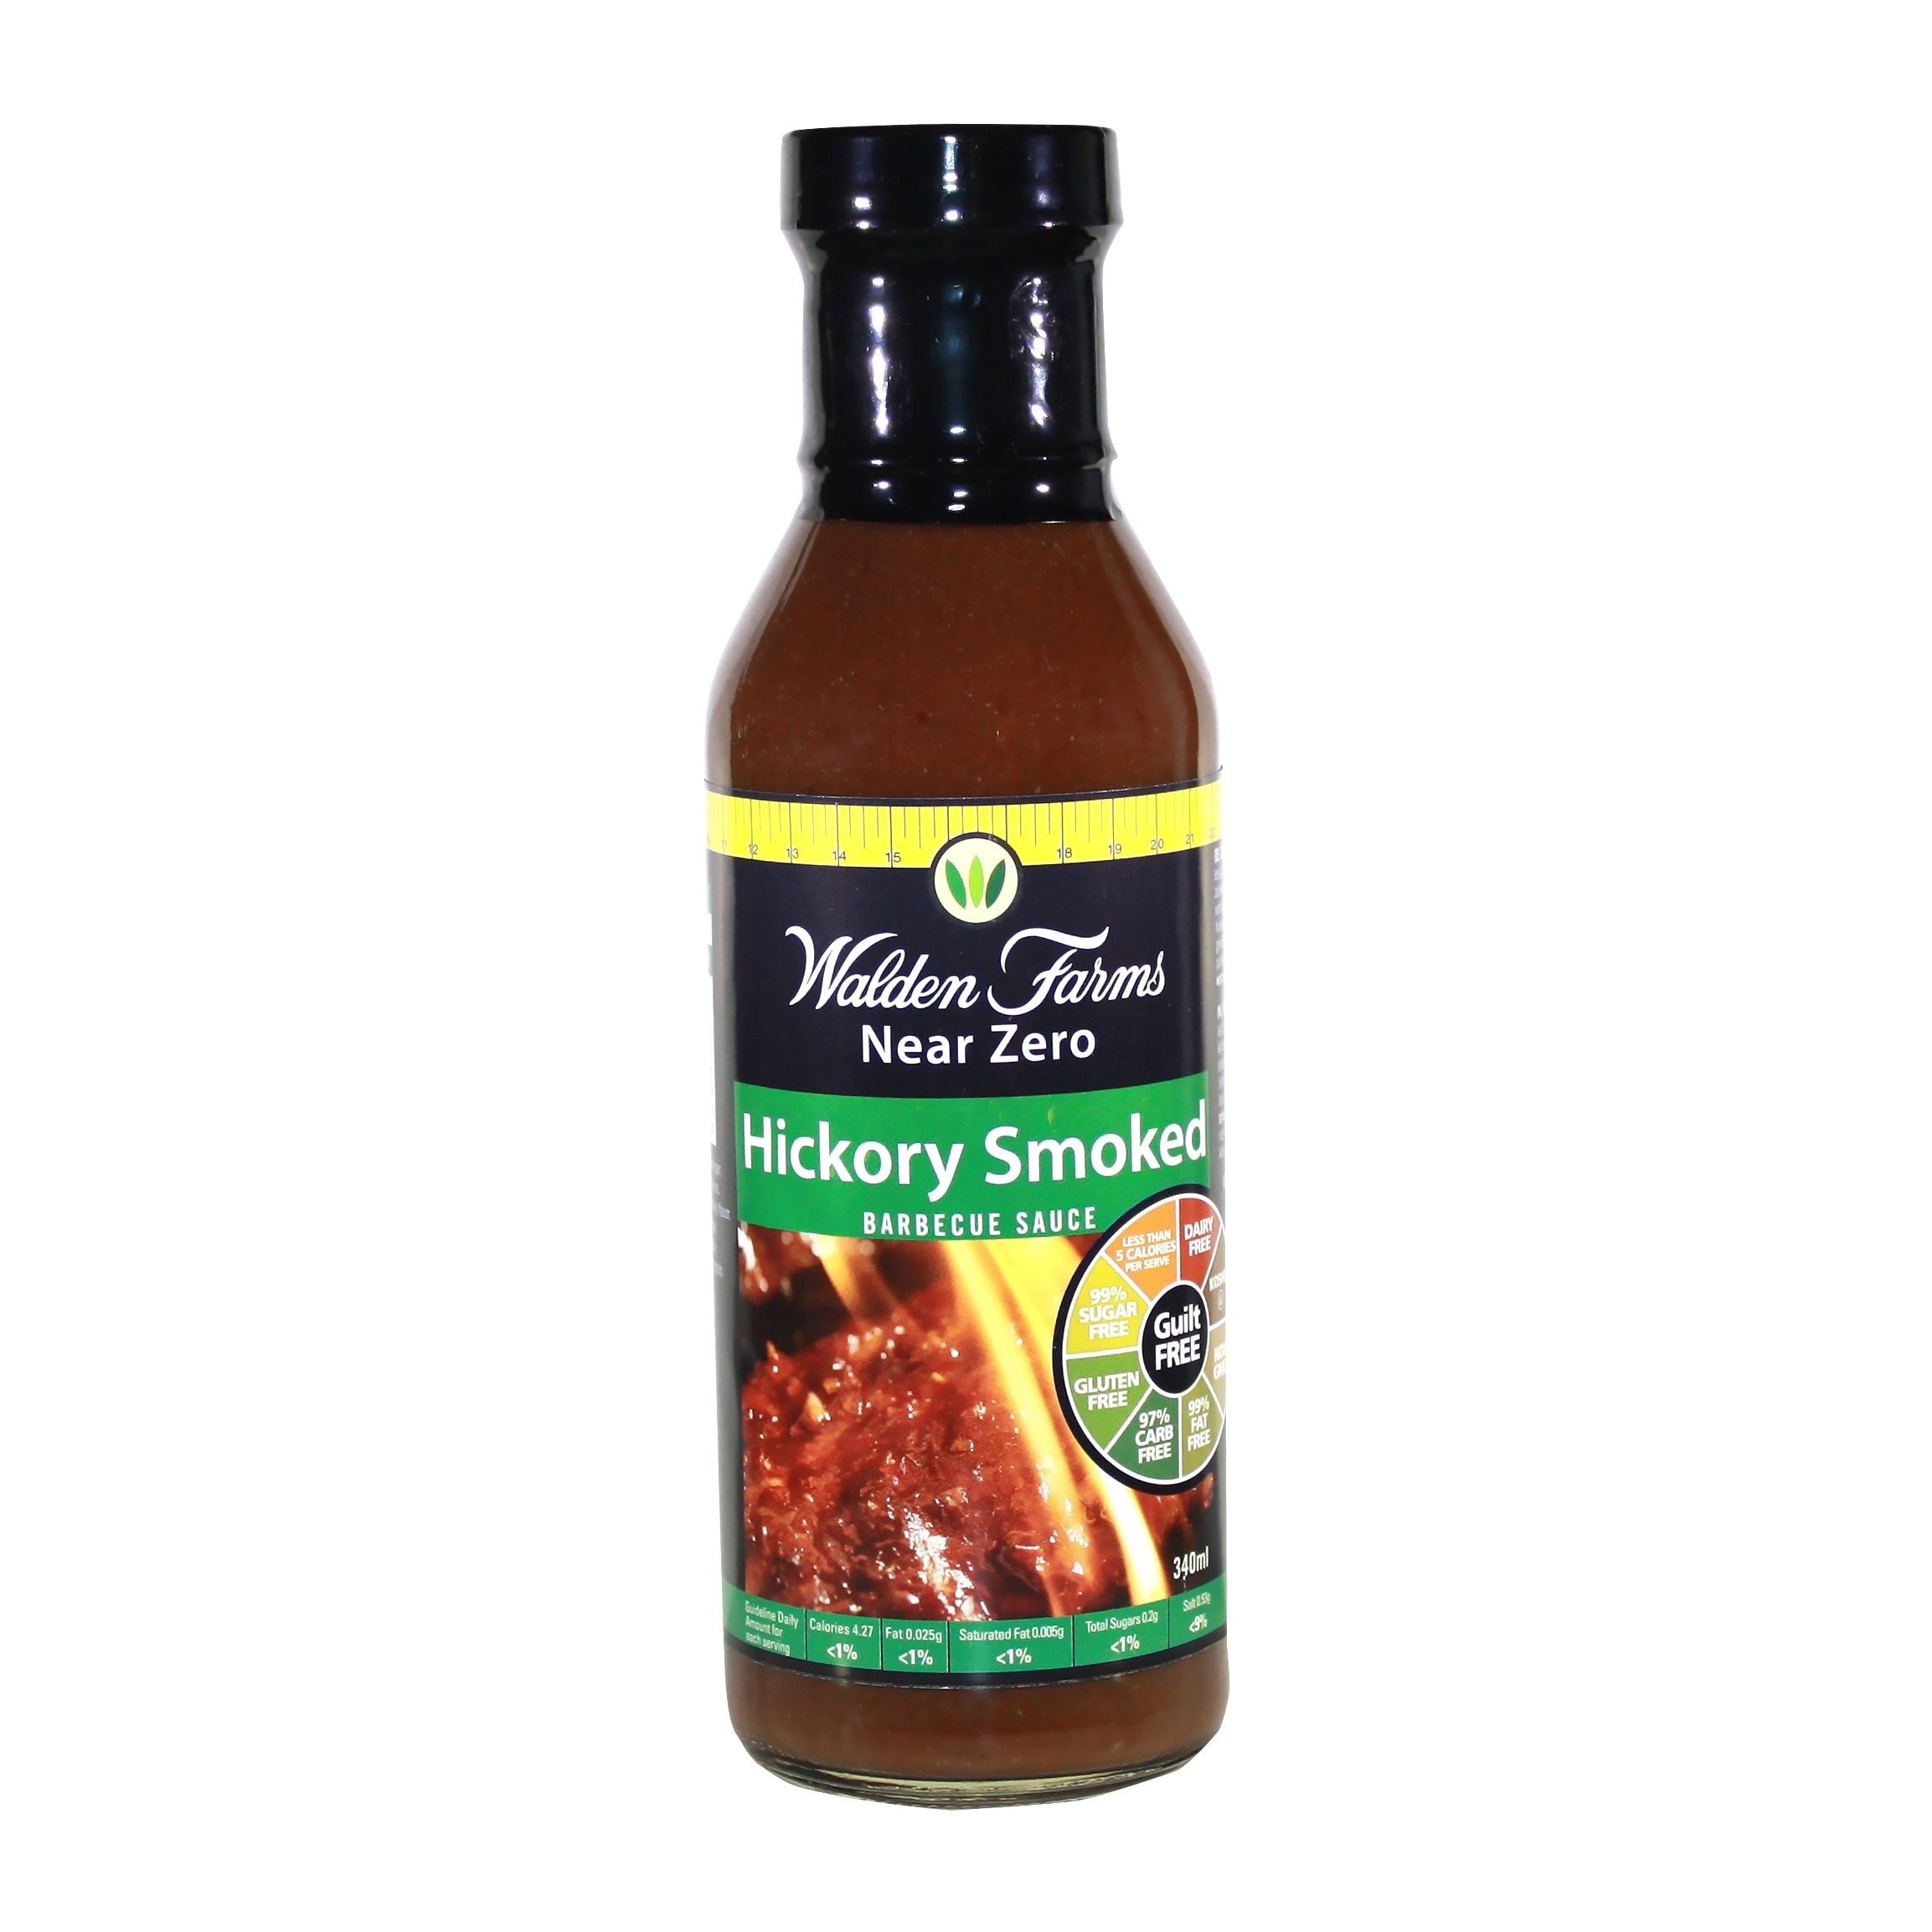
Item Name: Walden Farms Sauce Bbq Cf Hickory Smkd
Bullet Point 1: Made with minced tomatoes, apple cider, Dijon mustard, Worchester sauce, cayenne pepper, dunce's of freshly ground herbs and spices and the finest imported and domestic aged vinegars
Bullet Point 2: No calories, fat, carbs, gluten or sugars of any kind
Product Description: Go ahead and enjoy the delicious treat of tangy BBQ sauce and still eat healthy, "The Walden Way". Switch from sugary BBQ sauce that can easily add hundreds of calories and treat yourself to Walden Farms calorie free BBQ sauces.
Value: 12.0
Unit: Ounce

Price: 10.43